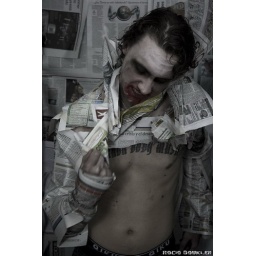
Gentleman in white paper